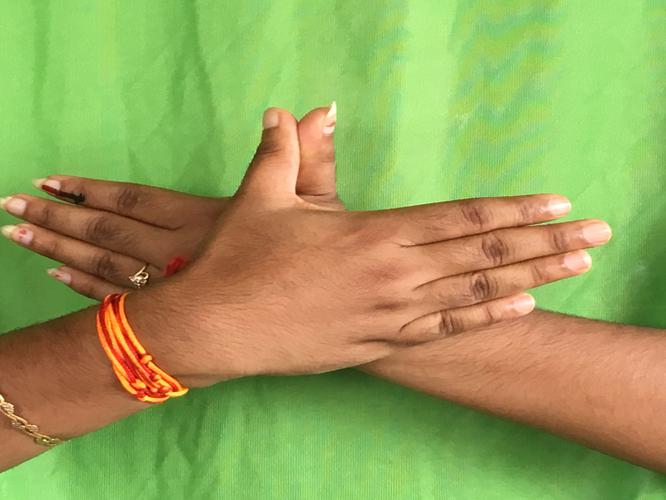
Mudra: Garuda
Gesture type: double_hand